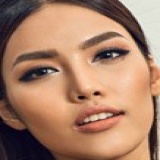
hoa hậu Lan Khuê